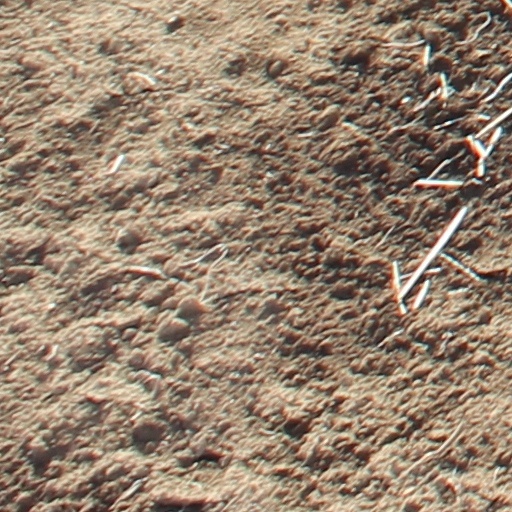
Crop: wheat